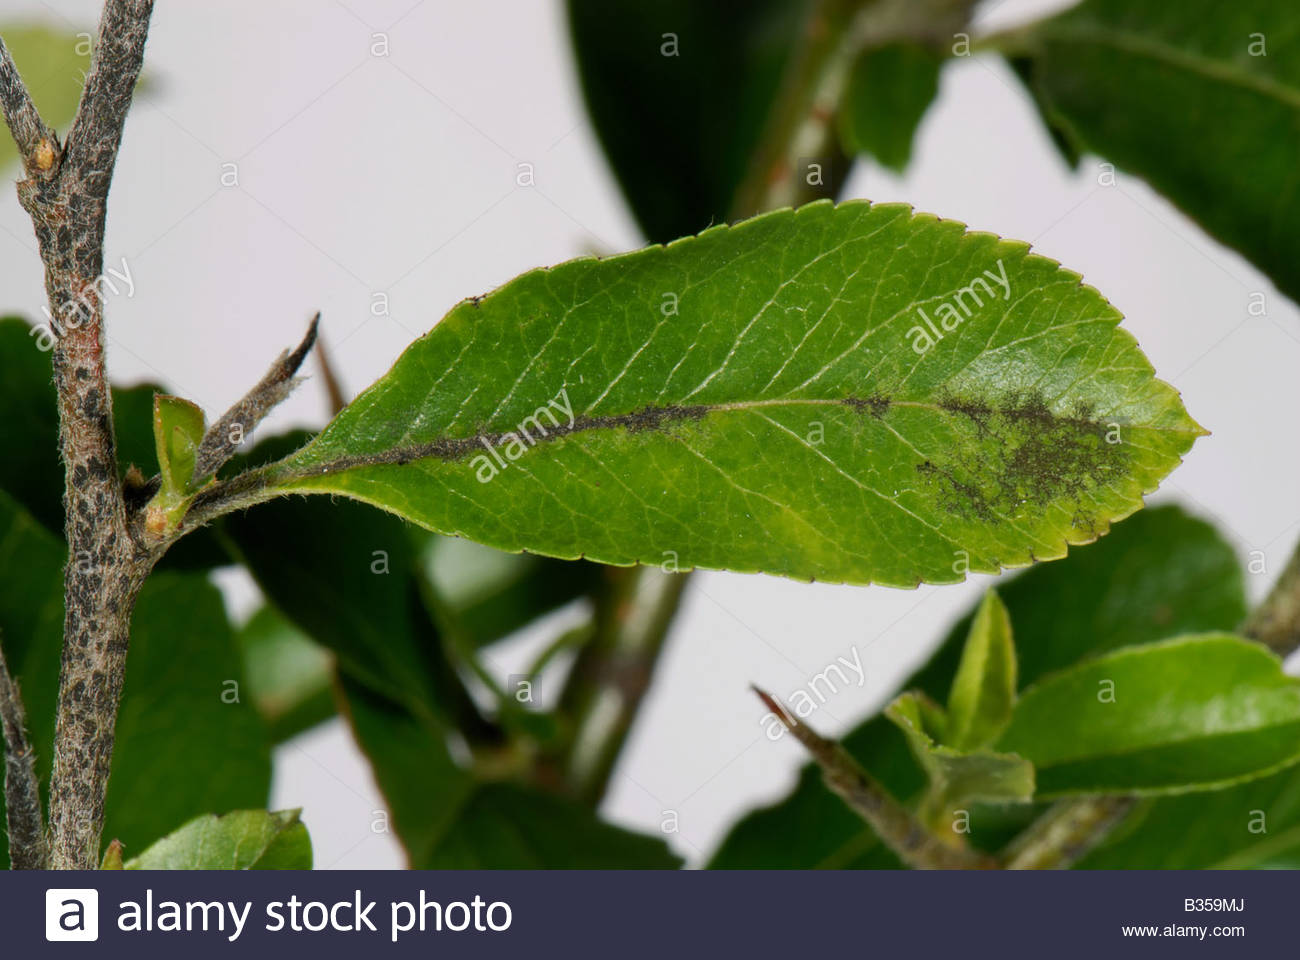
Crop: apple
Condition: scab